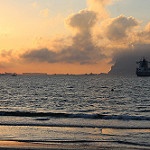
Label: sea